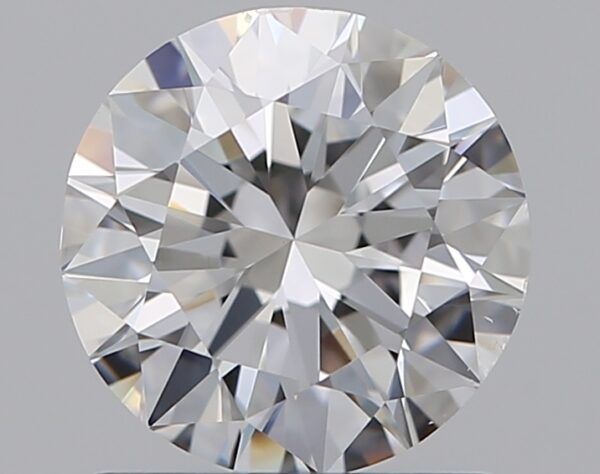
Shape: round
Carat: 1
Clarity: VS2
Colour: D
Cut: EX
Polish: EX
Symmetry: EX
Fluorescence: N
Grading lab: GIA
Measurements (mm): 6.36 x 6.41 x 3.94